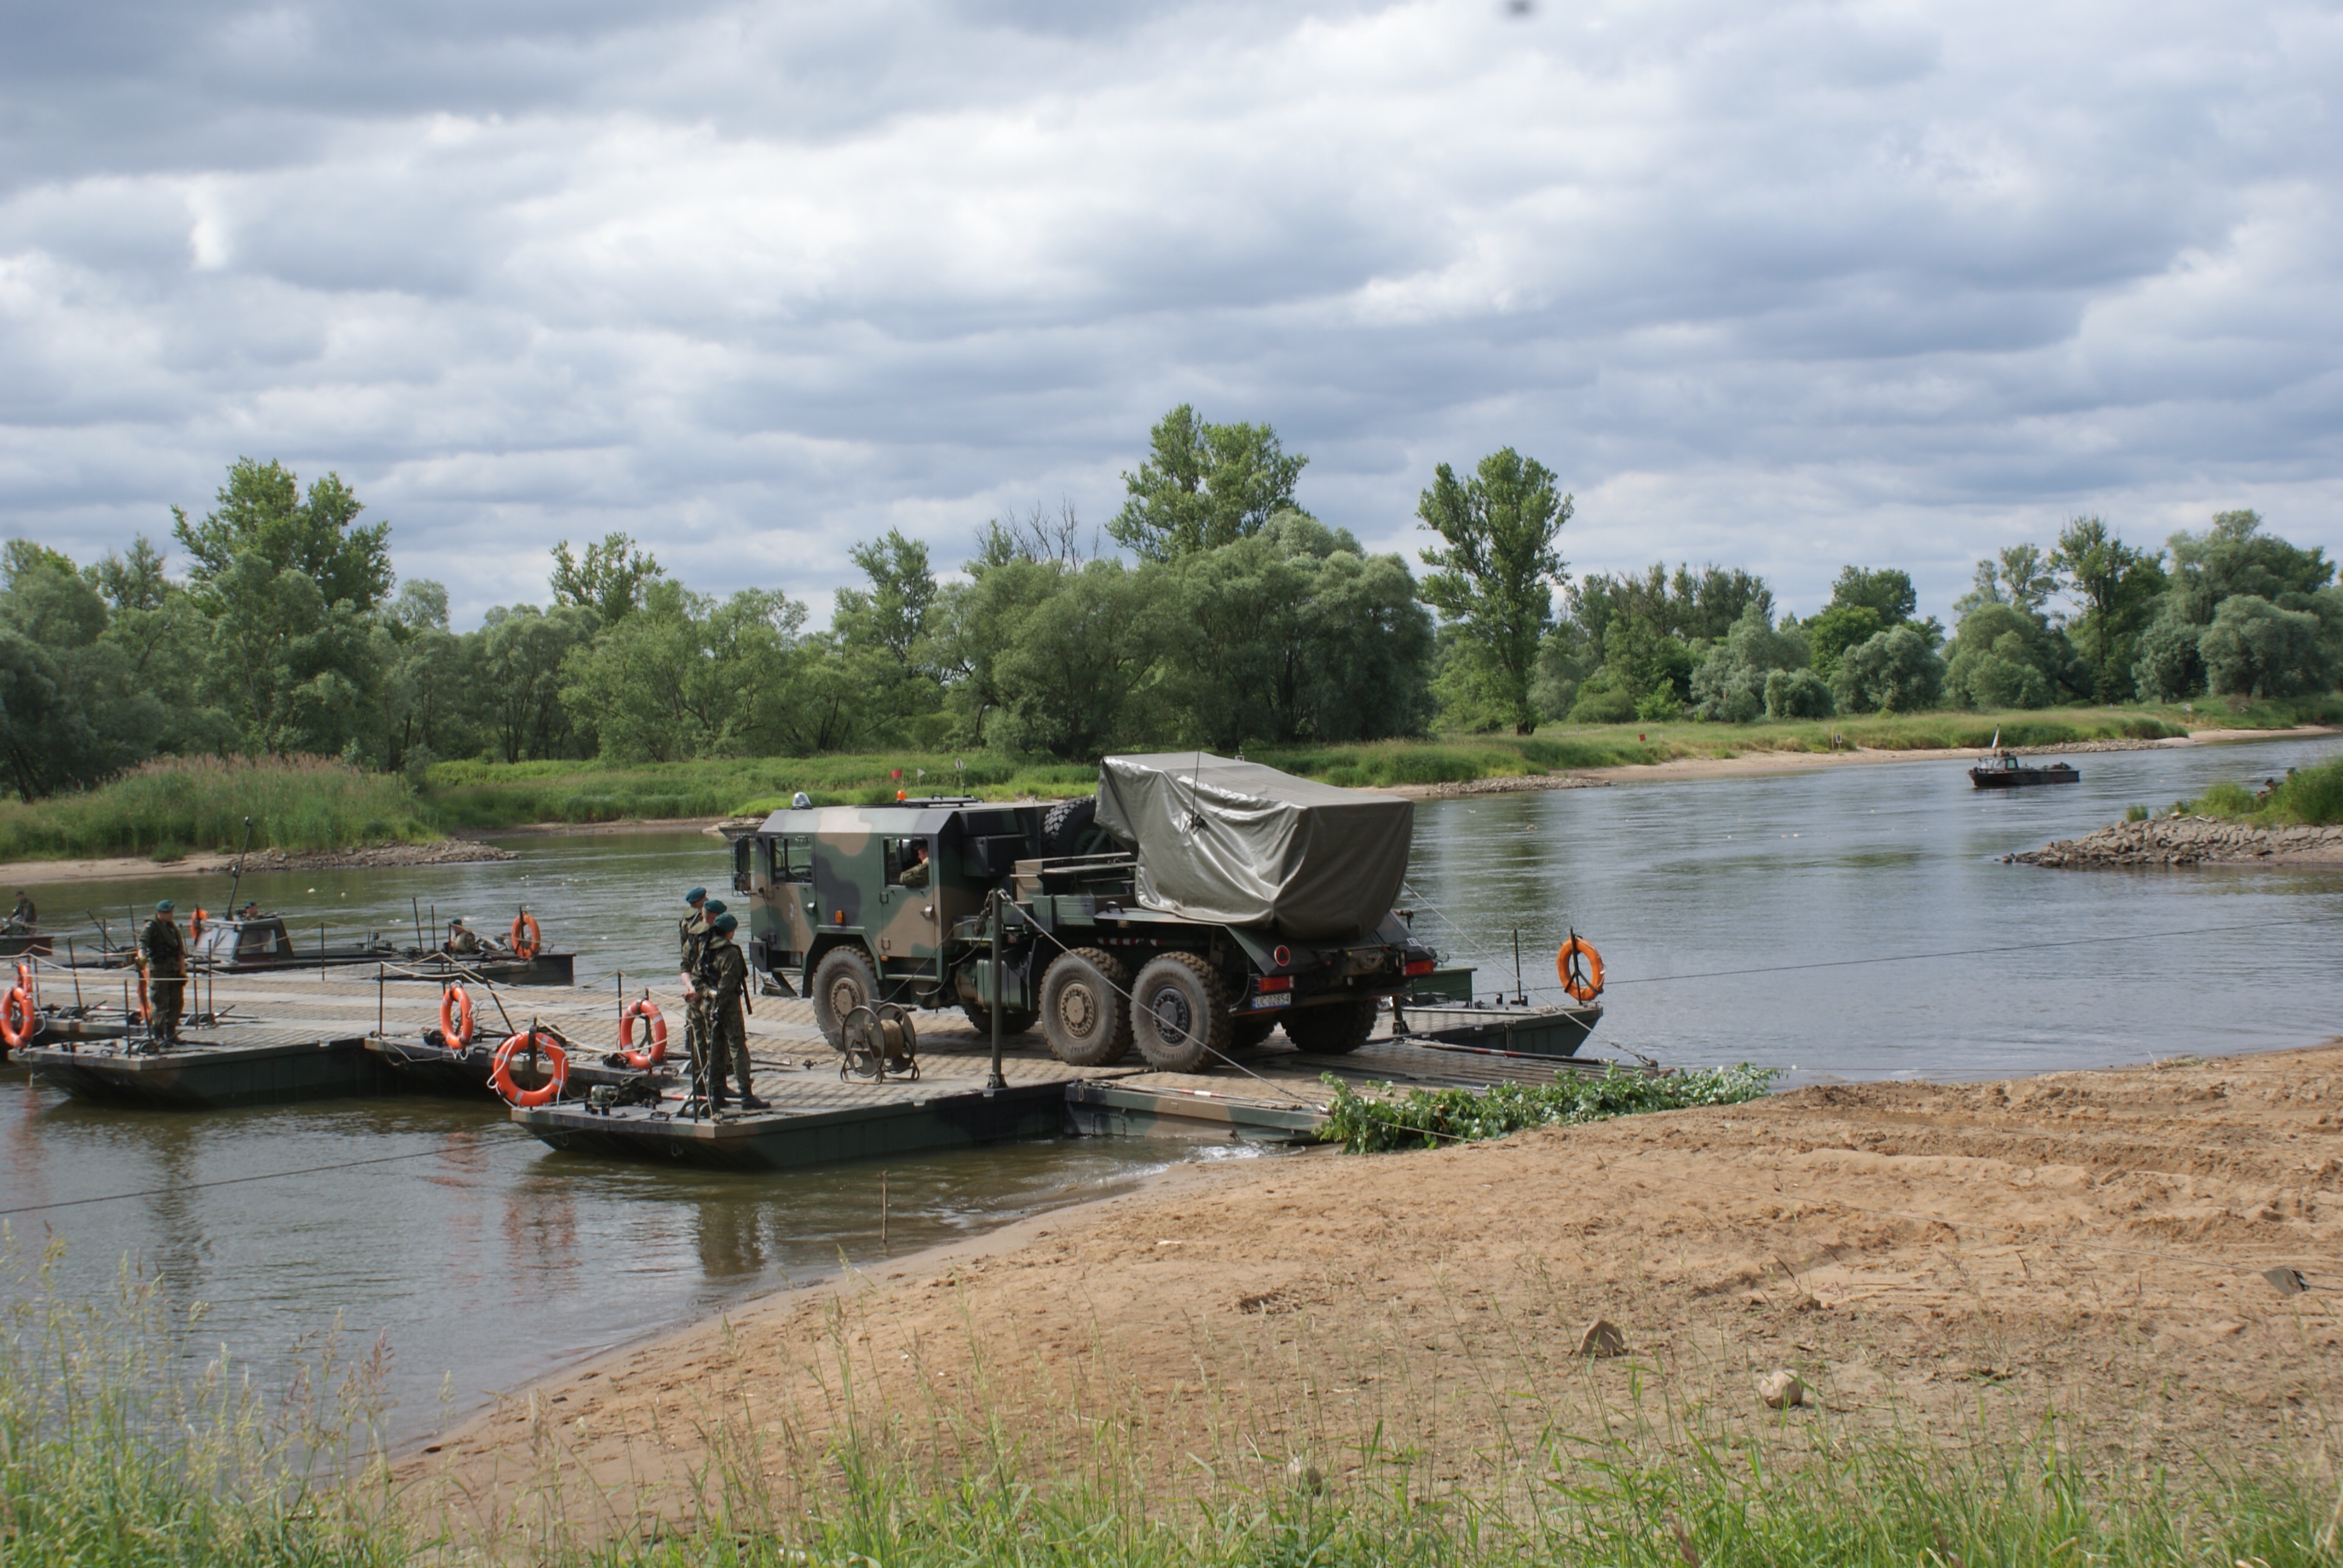
boat, lake, river, canal, pond, transport, vehicle, waterway, the military, floating bridge, the army